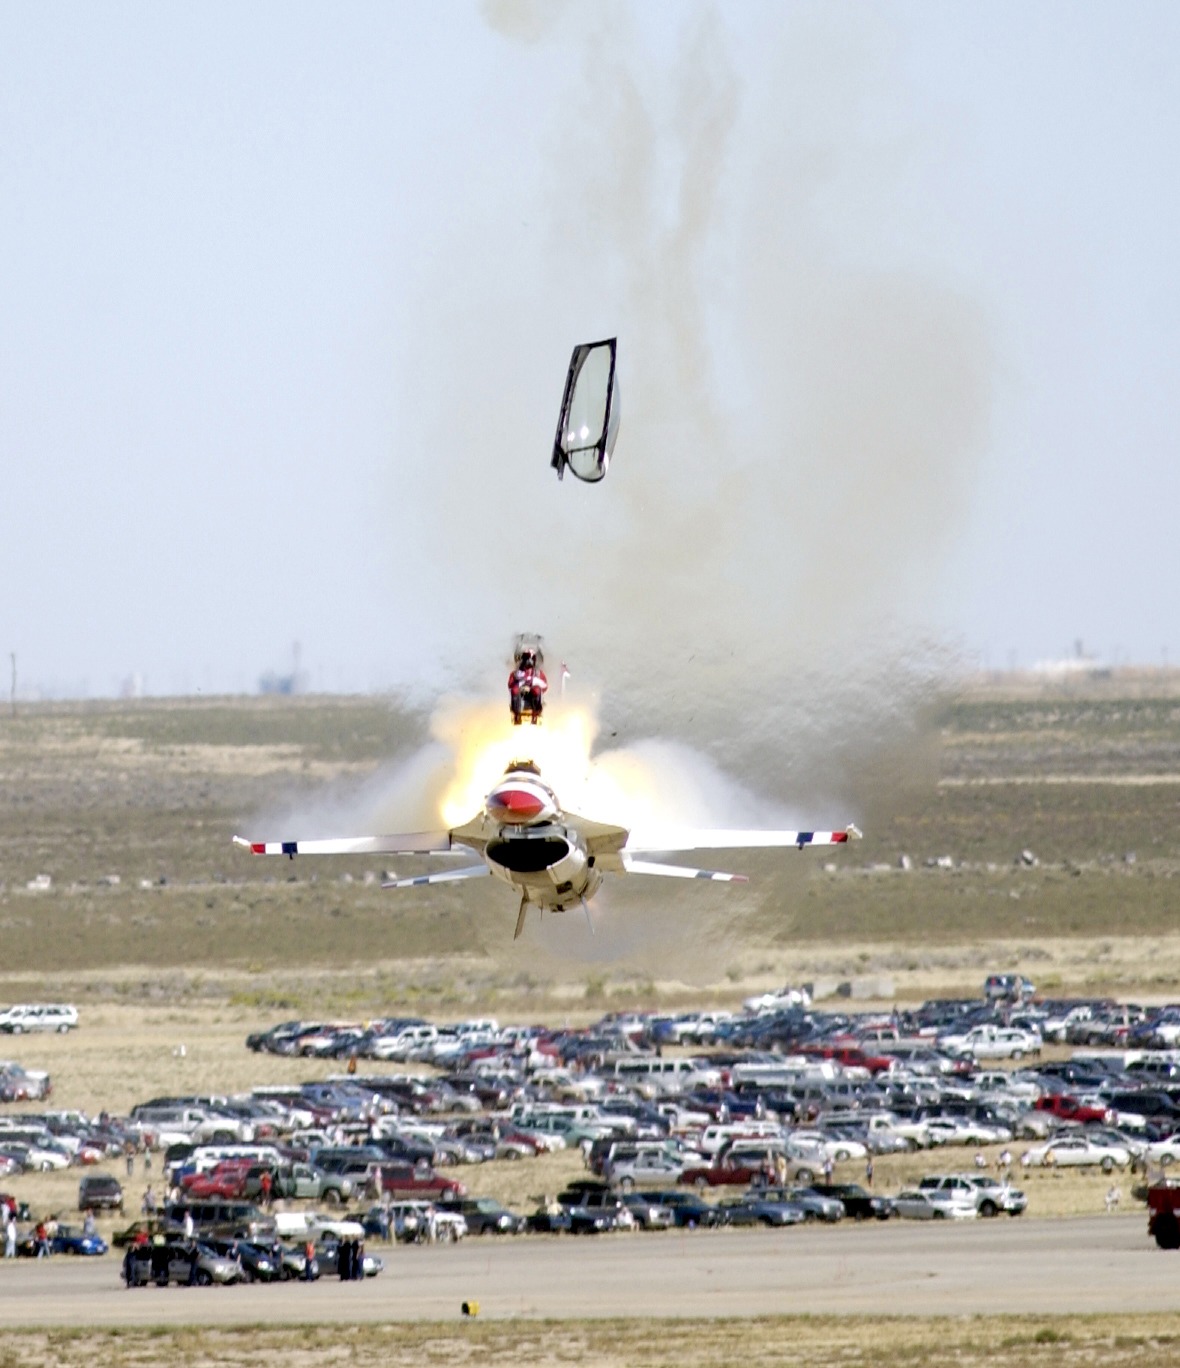
airplane, aircraft, fighter jet, vehicle, airline, aviation, flight, crash, airliner, accident, takeoff, rescue, air show, air force, jet aircraft, f 16, emergency exit, crash landing, plane crash, fighter aircraft, military aircraft, atmosphere of earth, narrow body aircraft, ejection seat